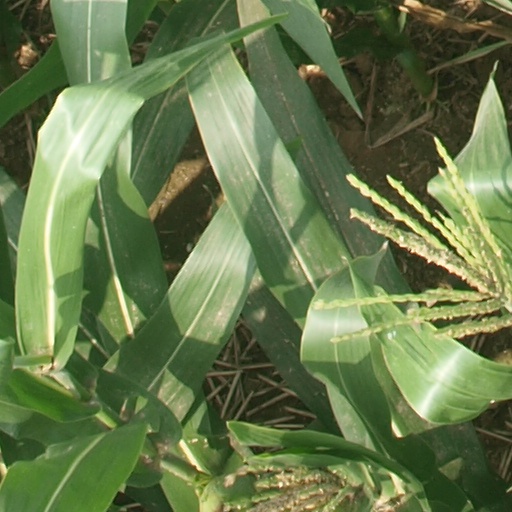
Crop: maize; corn